Phillip, Australian Capital Territory

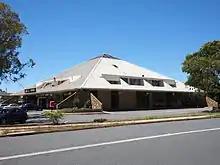
Swinger Hill shops

The Swinger Hill housing estate is located in Phillip but separated by Hindmarsh and Athllon Drives from the main part of Phillip. The name Swinger Hill follows the pattern of calling local trigonometrical points after the surveyor who surveyed them, in this case Louis Walter Henry Swinger (1901–1943). He was a member of The Institution of Surveyors (NSW) and worked in Canberra as a surveyor with the Department of the Interior.